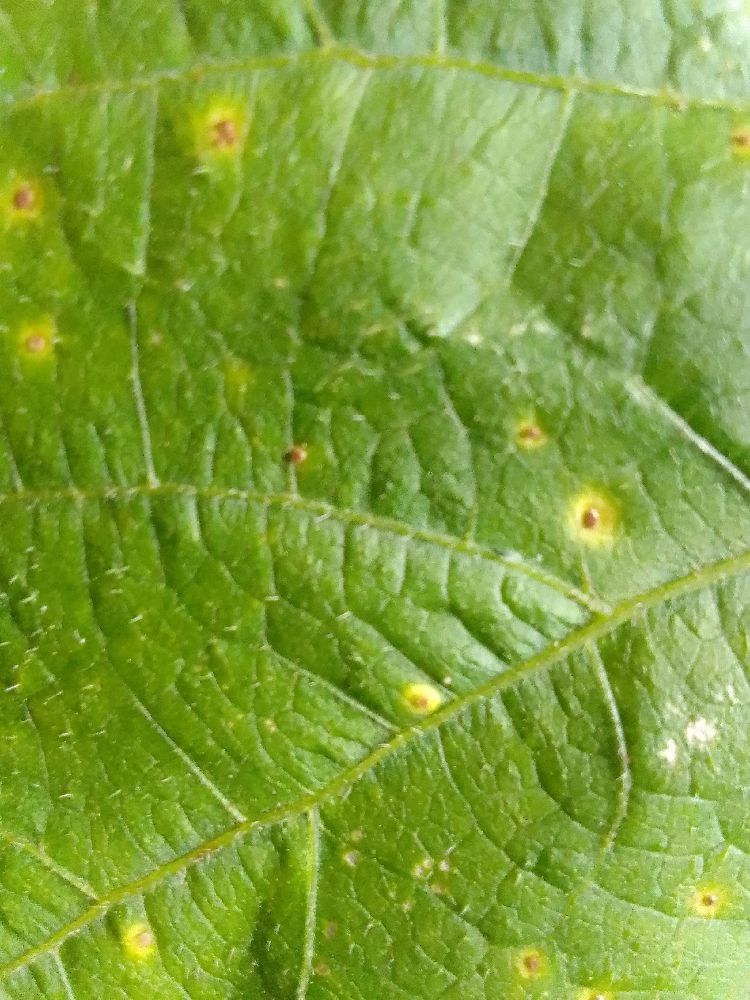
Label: rust